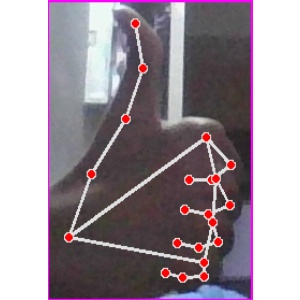
अक्षर: थ